Hypergraphia

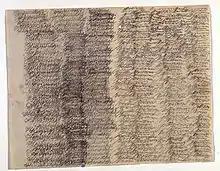
A letter written by artist Emma Hauck while institutionalized in a mental hospital; many of her letters consist of only the written words "come sweetheart" or "come" repeated over and over in flowing script

Hypergraphia is a behavioral condition characterized by the intense desire to write or draw. Forms of hypergraphia can vary in writing style and content. It is a symptom associated with temporal lobe changes in epilepsy and in Geschwind syndrome. Structures that may have an effect on hypergraphia when damaged due to temporal lobe epilepsy are the hippocampus and Wernicke's area. Aside from temporal lobe epilepsy, chemical causes may be responsible for inducing hypergraphia.